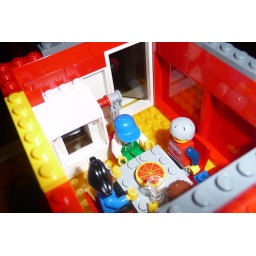
The Pirate, Skater, Mechanic and Cook sit around eating pizza in the Pirate's hideout.You can clearly see the oven.